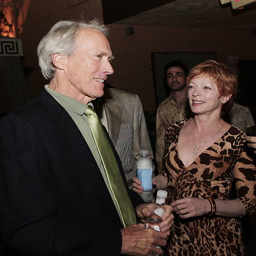
actors talk at the afterparty for premiere